773rd Tank Destroyer Battalion

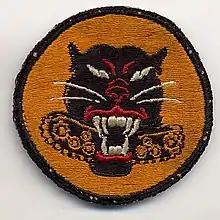
A patch from the Battalion

The battalion was activated in July 1941, as the 73rd Provisional Anti-Tank Battalion, to take part in the Louisiana maneuvers that summer as part of the 2nd Provisional Anti-Tank Group. The battalion was formed from AT batteries from the 141st and 166th Field Artillery Regiments, as well as personnel from the 190th Field Artillery Regiment; the 141st was drawn from the Louisiana Army National Guard, with the 166th and 190th coming from the Pennsylvania Army National Guard. In December 1941, it was formally converted to a tank destroyer unit, becoming the 773rd Tank Destroyer Battalion.